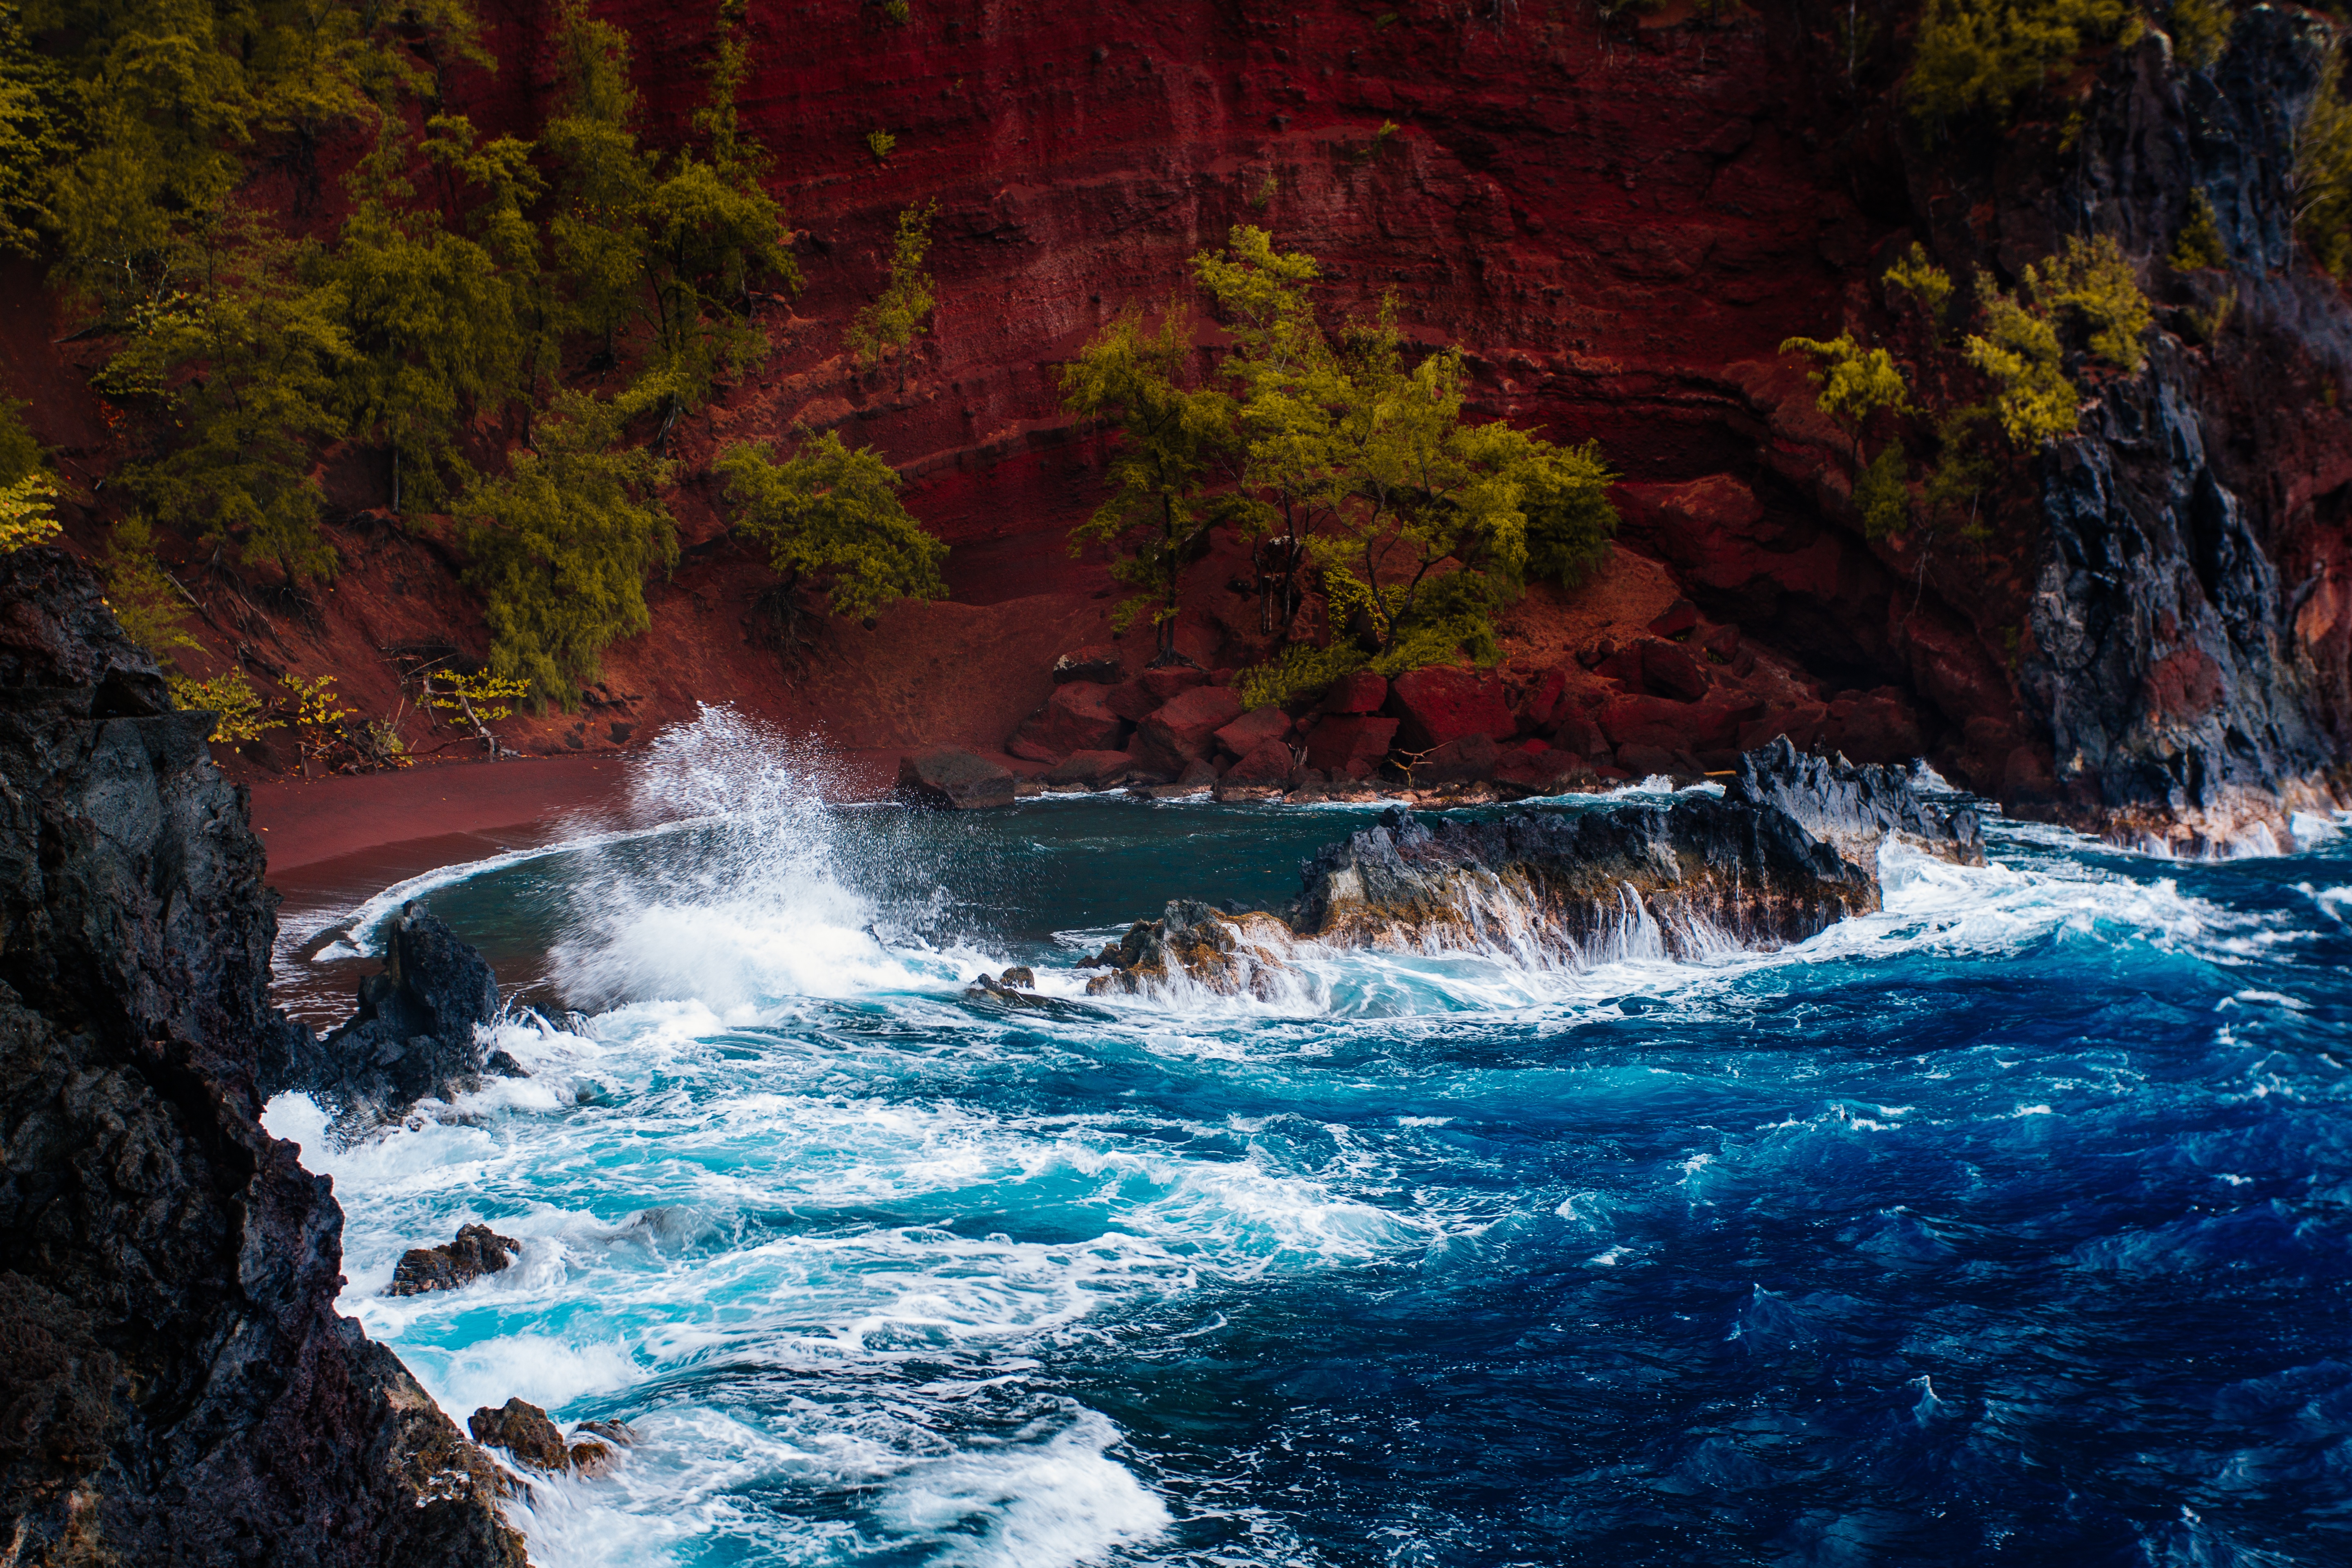
sea, tree, water, nature, rock, waterfall, river, stream, autumn, rapid, season, wafe, body of water, water feature, watercourse, landform